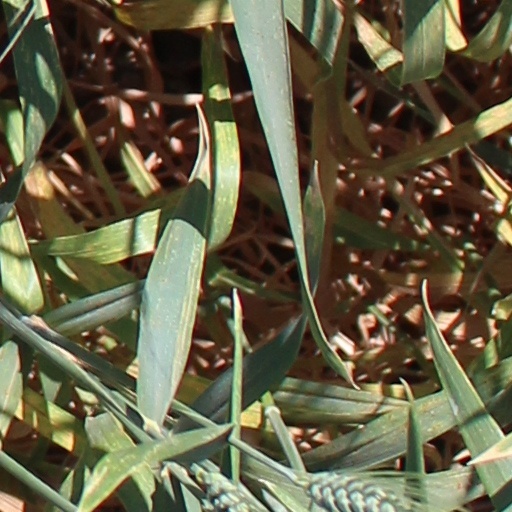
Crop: wheat